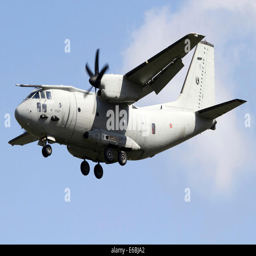
aircraft model in flight over country